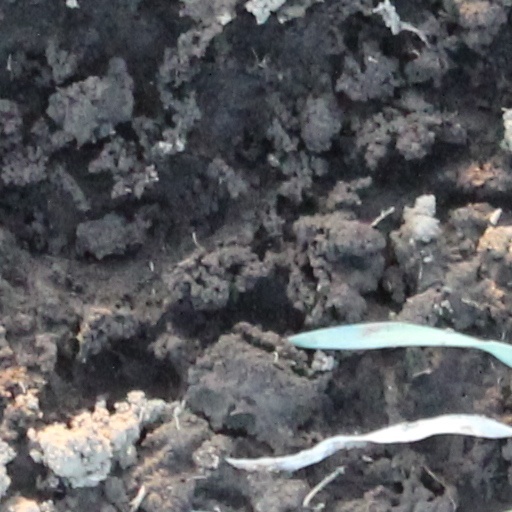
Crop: wheat